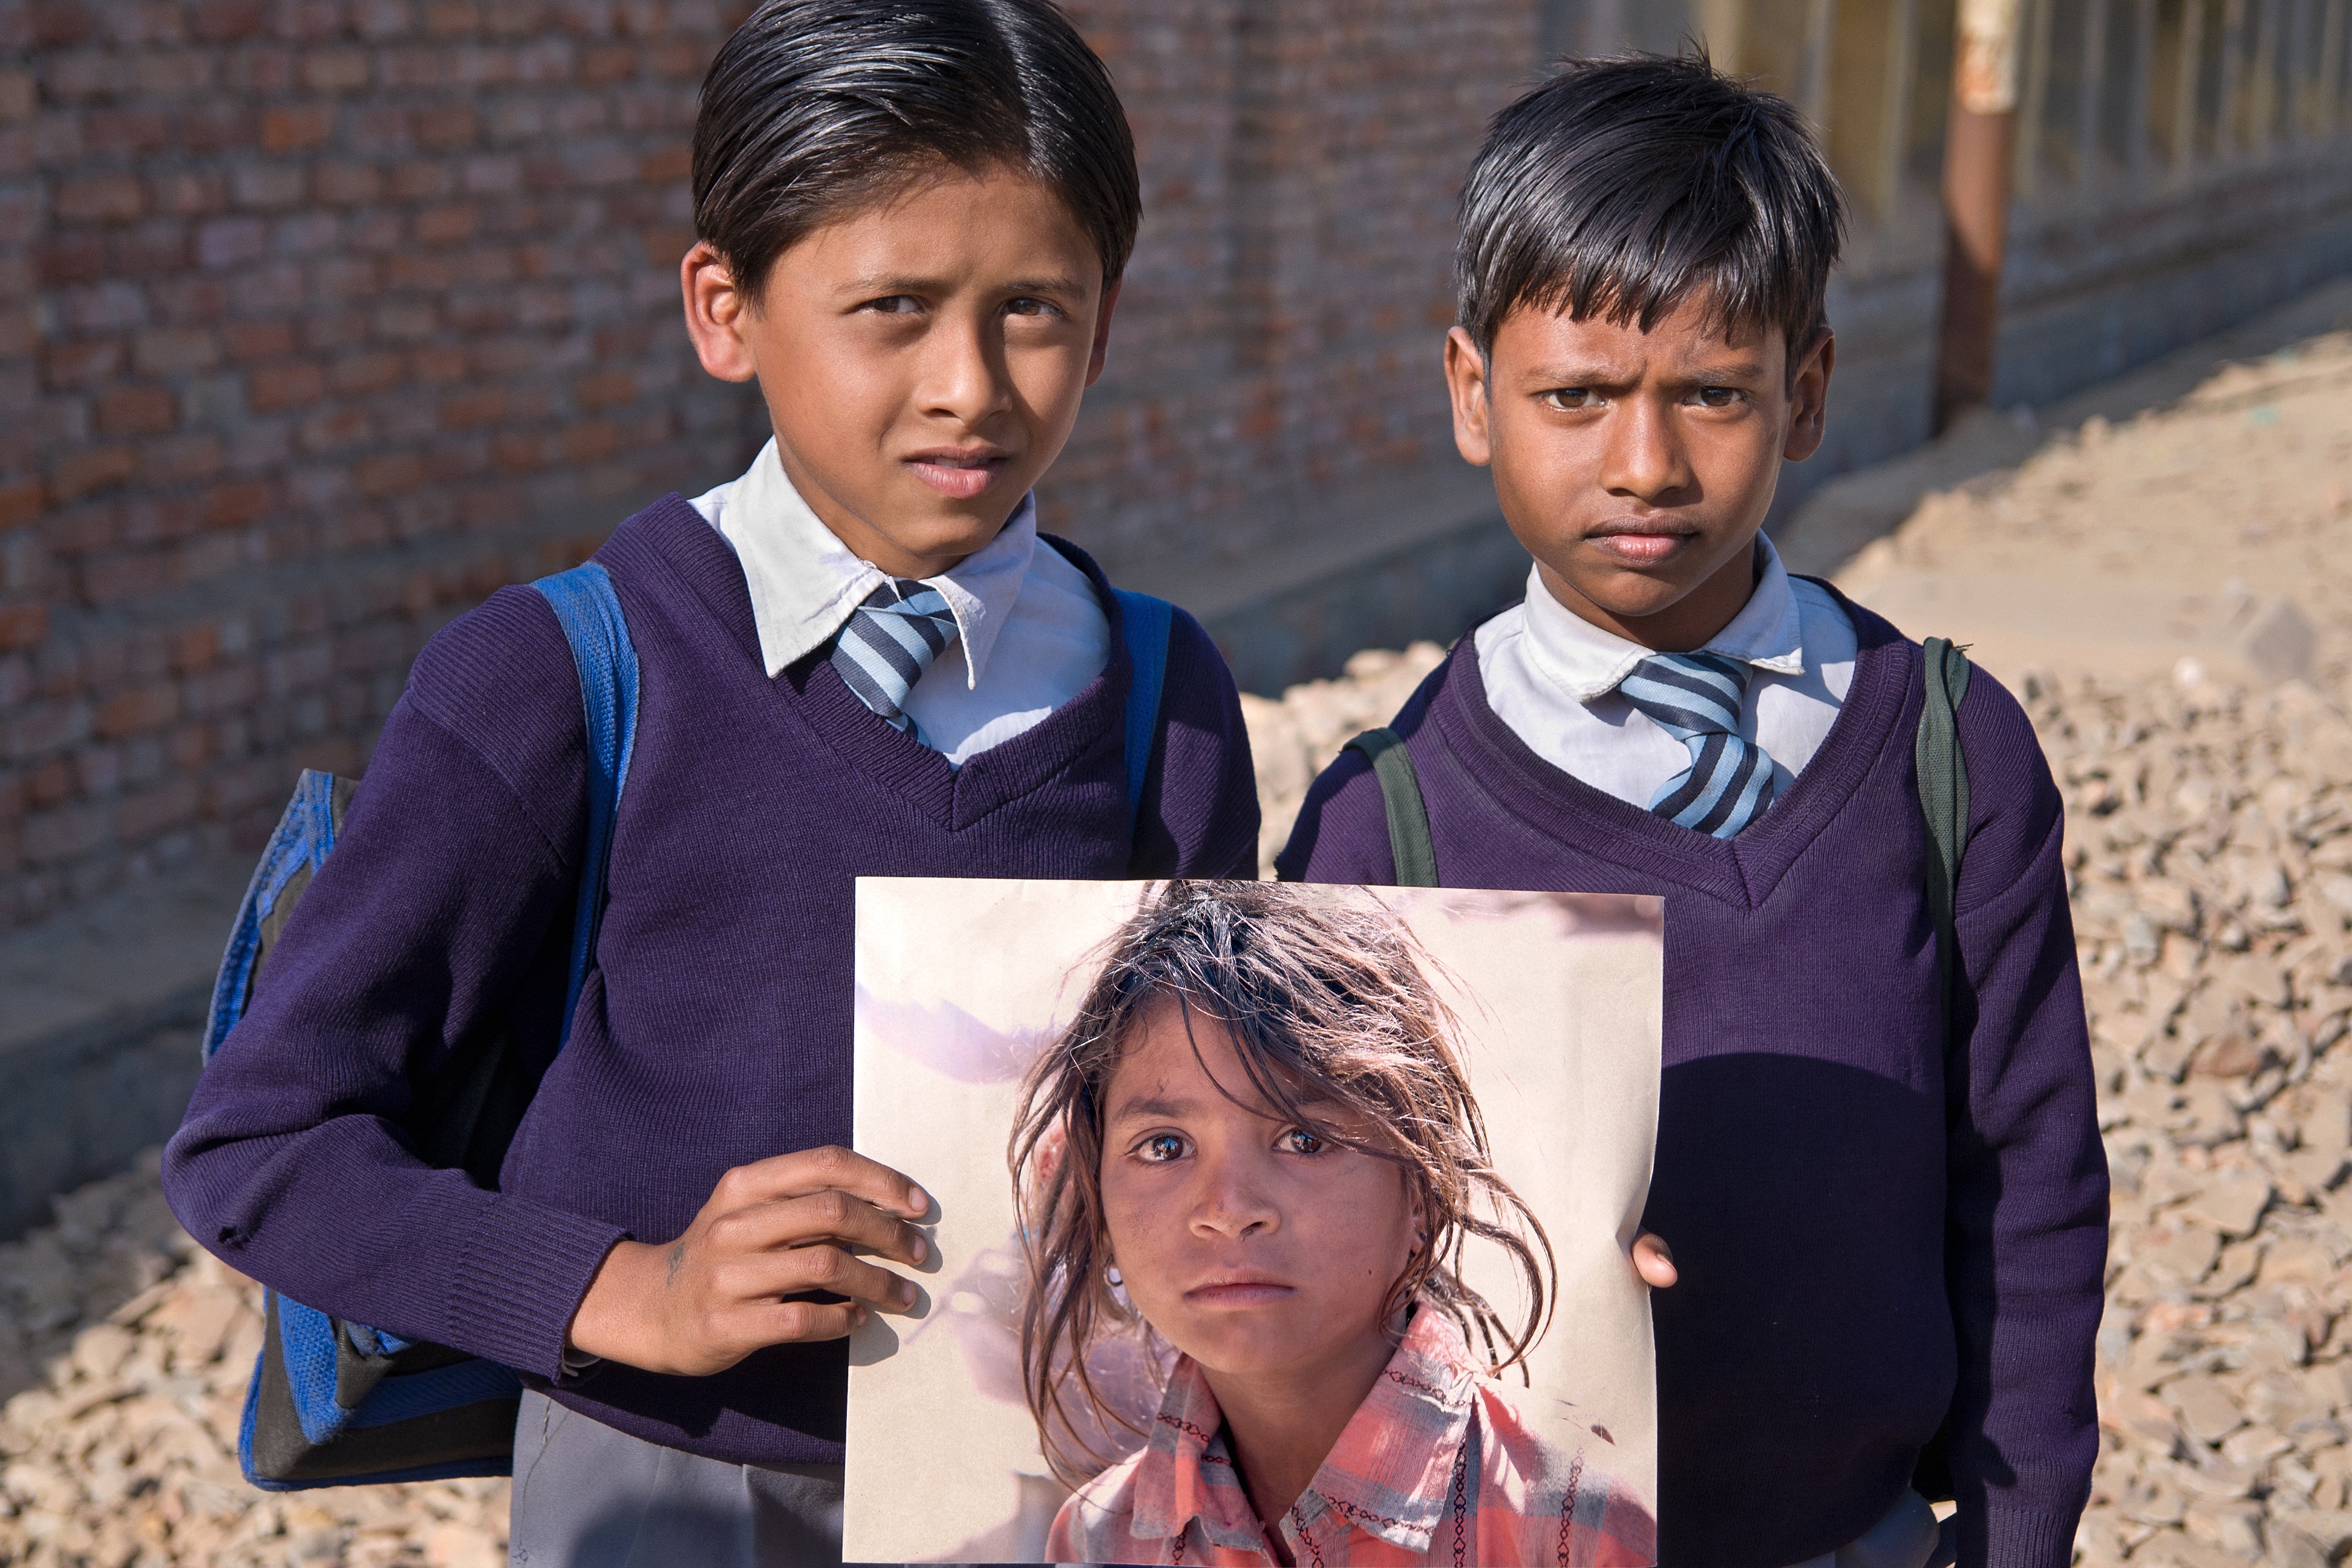
person, people, girl, kid, travel, male, asian, portrait, young, student, child, together, ethnic, son, outdoors, team, boys, little, culture, school, indian, missing, searching, missed, daughter, indian family